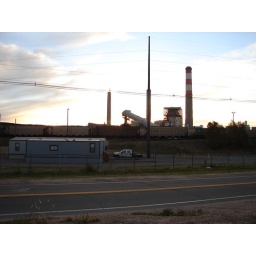
View facing West. Another ride up a hill and around the plant takes one to the main (and only) gate.